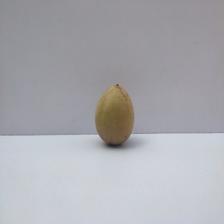
Size: Small